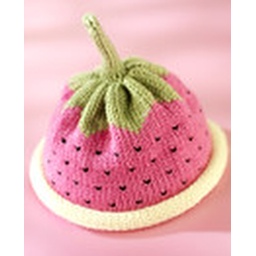
Like the popular knitted strawberry baby hat, this gorgeous watermelon baby hat is loved by all who see it.